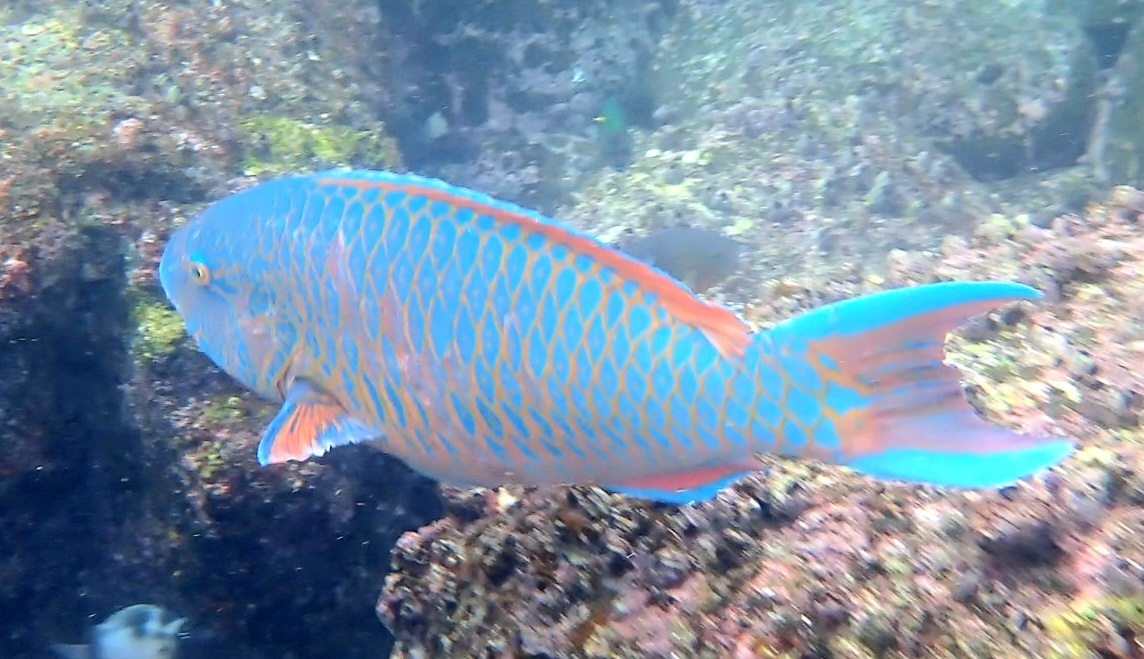
Scarus ghobban (Blue-barred Parrotfish)